Katy Perry

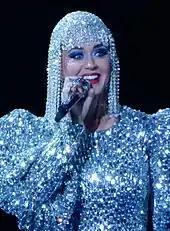
Perry performing during in October 2017

"Prism" was released on October 18, 2013, and has sold 4.5 million copies as of August 2016. It received favorable reviews from critics and debuted at number one on the "Billboard" 200 chart. Four days later, Perry performed the songs from the album at the iHeartRadio Theater in Los Angeles. "Dark Horse" with Juicy J was released as the album's third single in December, and became her ninth U.S. number-one single the following month. In 2014, "Birthday" and "This Is How We Do" respectively followed as the album's fourth and fifth singles, and reached the top 25 on the Hot 100.